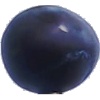
Label: Plum 3